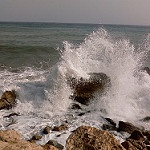
Label: sea